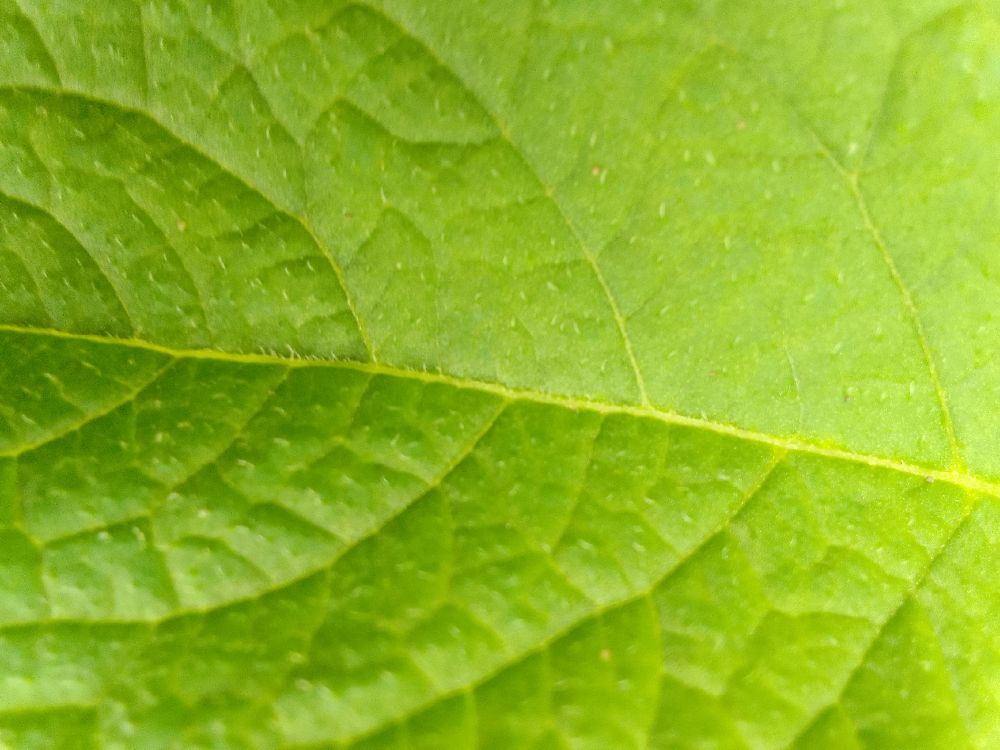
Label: Healthy